Ahmedabad

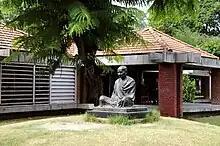
Sabarmati Ashram, established by Mahatma Gandhi

In 1487, Mahmud Begada, the grandson of Ahmed Shah, fortified the city with an outer wall in circumference and consisting of twelve gates, 189 bastions, and over 6,000 battlements. In 1535 Humayun briefly occupied Ahmedabad after capturing Champaner when the ruler of Gujarat, Bahadur Shah, fled to Diu. Ahmedabad was then reoccupied by the Muzaffarid dynasty until 1573 when Gujarat was conquered by the Mughal emperor Akbar. During the Mughal reign, Ahmedabad became one of the Empire's thriving centres of trade, mainly in textiles, which were exported as far as Europe. The Mughal ruler Shah Jahan spent the prime of his life in the city, sponsoring the construction of the Moti Shahi Mahal in Shahibaug. The Deccan Famine of 1630–32 affected the city, as did famines in 1650 and 1686. Ahmedabad remained the provincial headquarters of the Mughals until 1758, when they surrendered the city to the Marathas.